Charles F. Zirzow

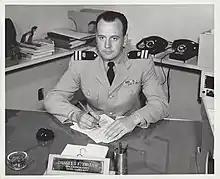
CDR Charles F. Zirzow

Commander Charles F. Zirzow, U.S. Navy, (December 19, 1922 – July 3, 1997) was assistant chief of staff for civil engineering with the Naval Civil Engineering Corps and was Assistant Chief of Staff to the Commander, U.S. Naval Support Force, Antarctica, 1966-67.